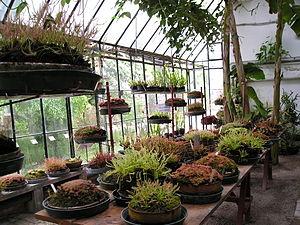
Serre des plantes insectivores.
Le Jardin botanique de Padoue est le plus ancien jardin botanique encore existant au monde, créé en 1545. C'est un monument de valeur historique, architecturale et botanique classé par l’Organisation des Nations unies pour l'éducation, la science et la culture au patrimoine de l'humanité. Ce jardin botanique est situé à Padoue, dans la région de Vénétie, en Italie.